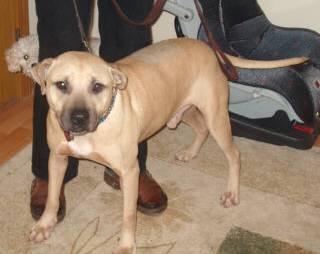
dog